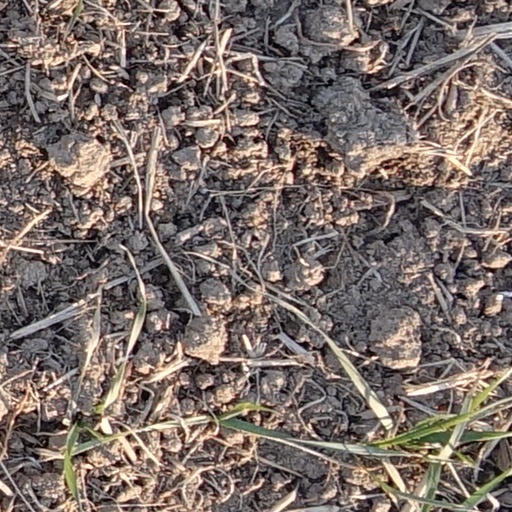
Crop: wheat